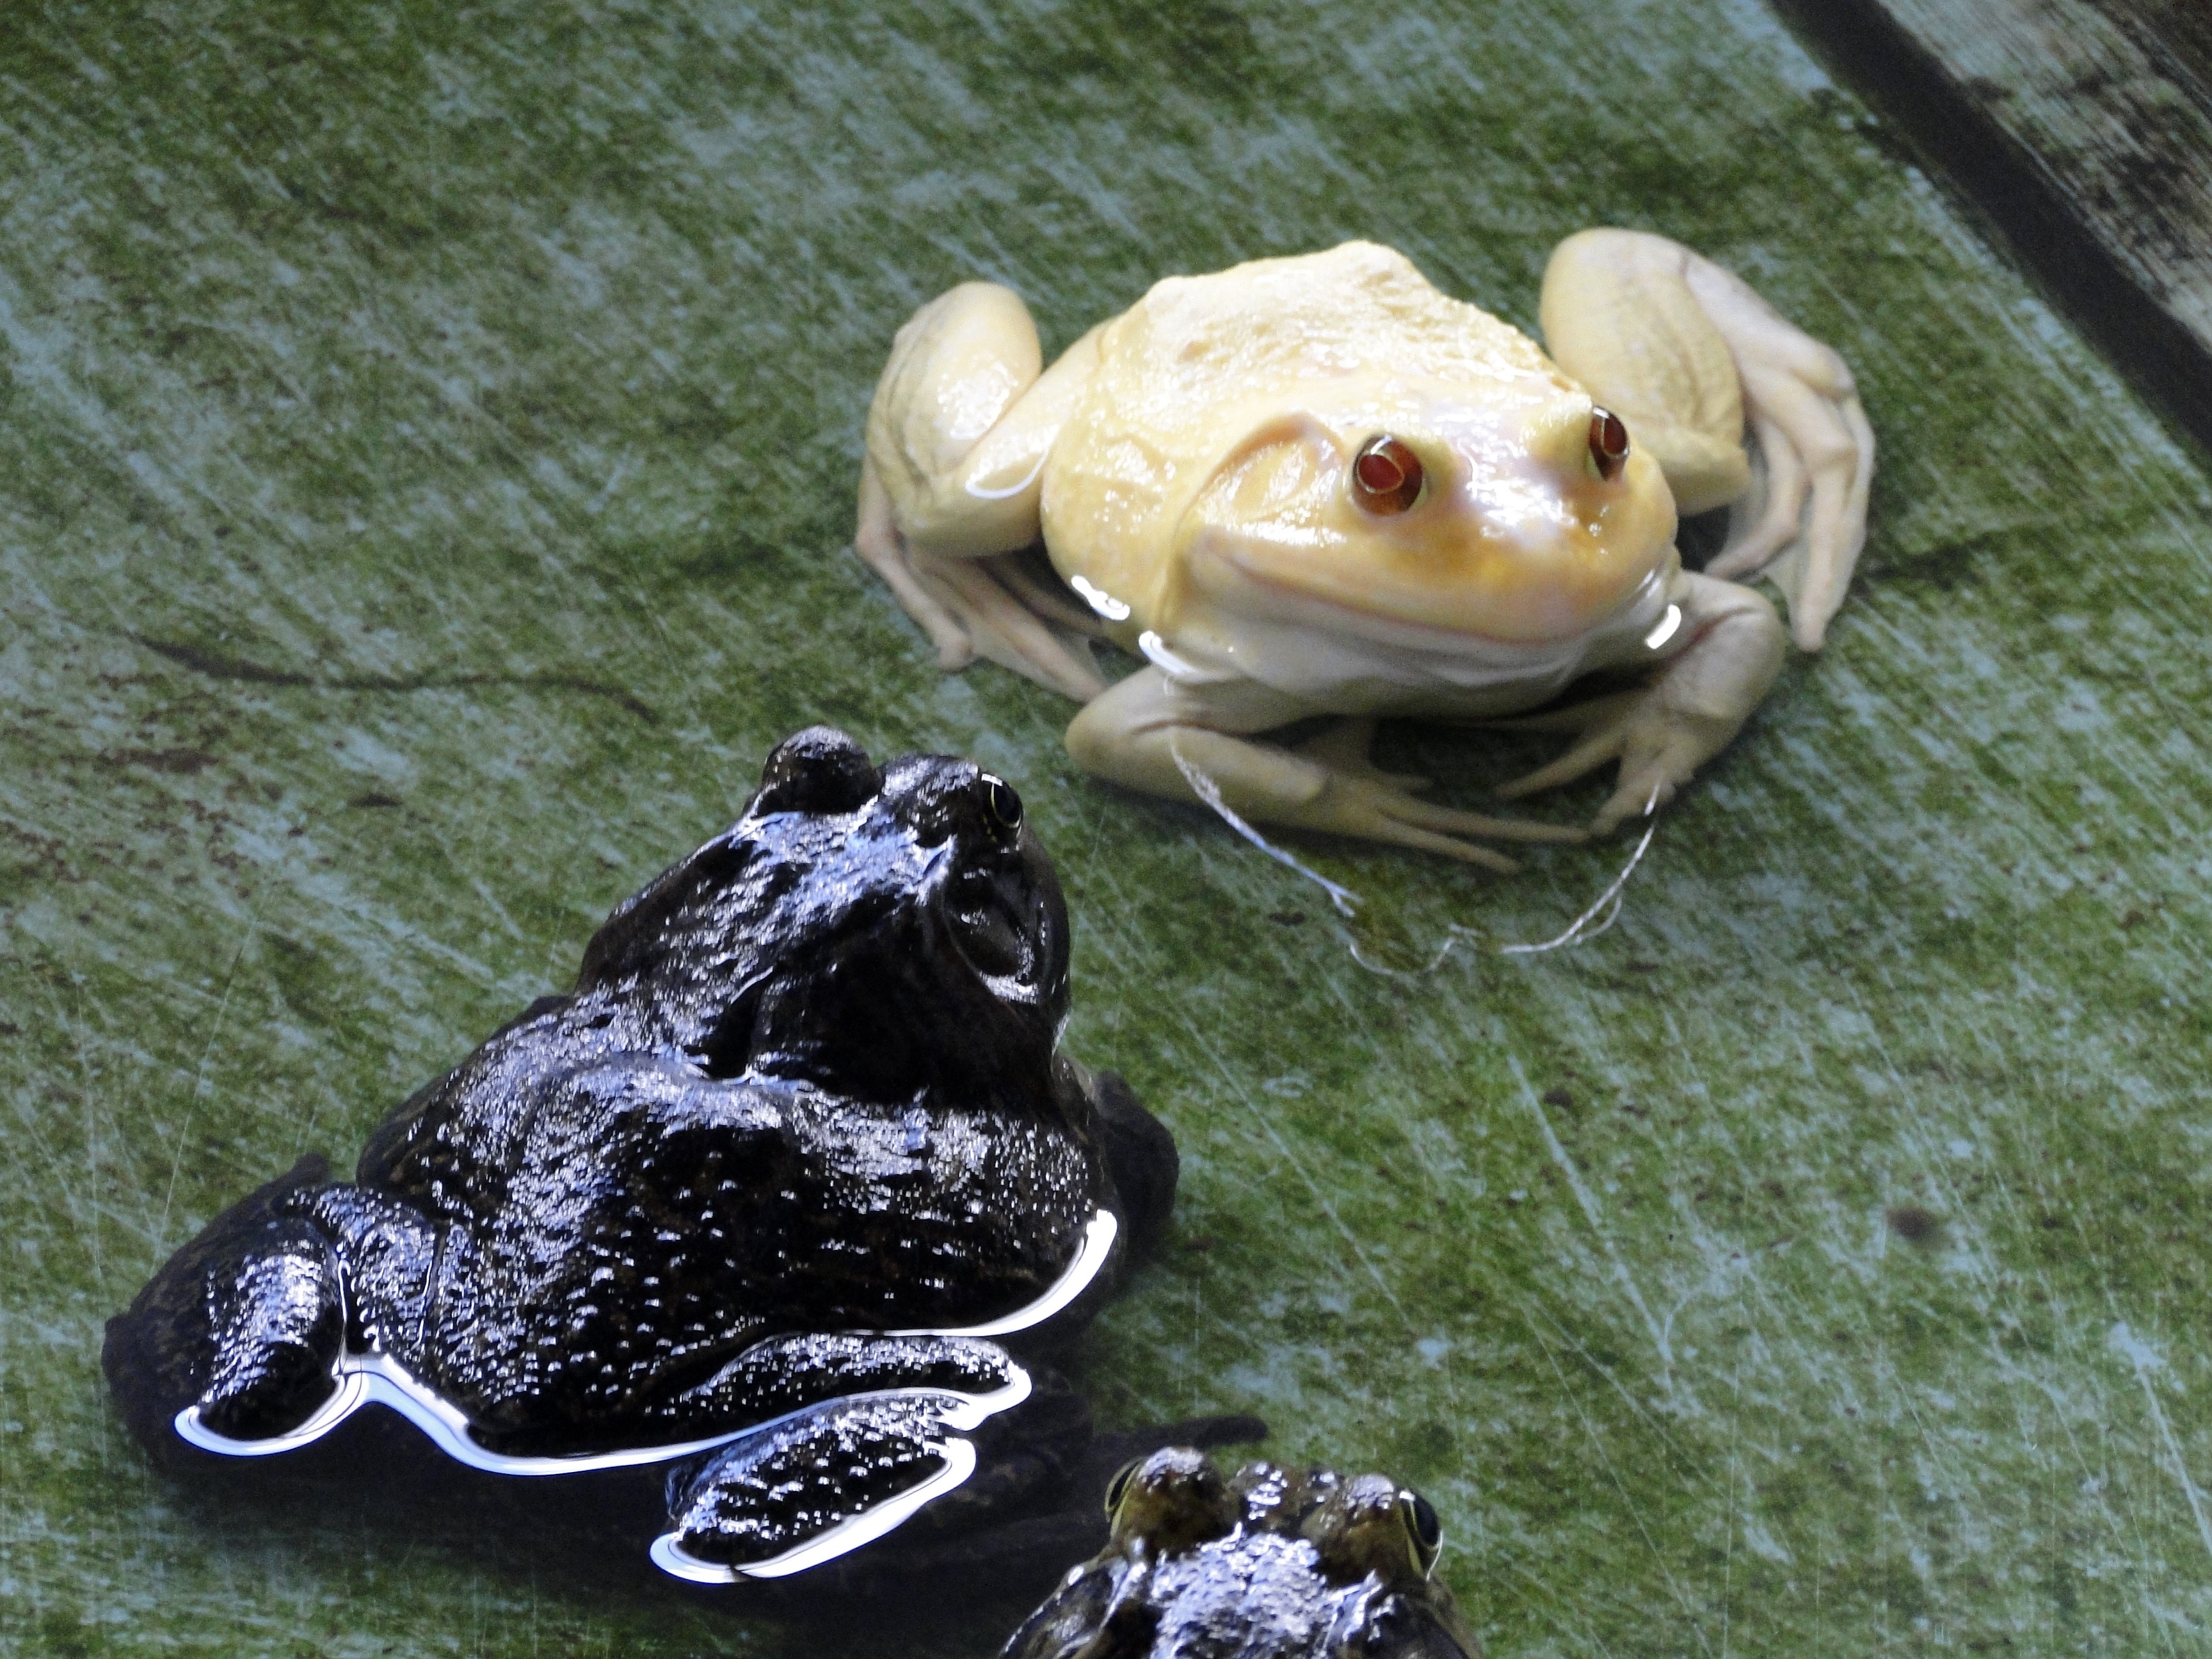
vertebrate, marine biology, amphibian, fauna, frog, ranidae, reptile, biology, wildlife